Packard Super Eight

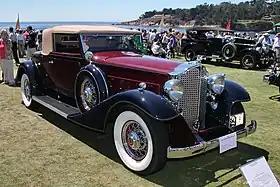
1933 Packard 1004 Super Eight Coupe Roadster

The Packard Super Eight was the larger of the two eight-cylinder luxury automobiles produced by the Packard Motor Car Company of Detroit, Michigan. It shared frames and some body types with the top model Packard Twelve. The 1933–1936 Packard Super Eight was a big classic. In 1937, it was reduced to a smaller and lighter design. Following the discontinuation of the Sixteenth Series Twelve after the 1939 model year, a new Custom Super Eight One-Eighty was derived from the Super Eight as the new top car range. The Super Eight was renamed the Super Eight One-Sixty starting a naming convention change in 1940. These two models shared most mechanical components including the 160 HP straight Eight engine and continued to be regarded as the Senior Packard.